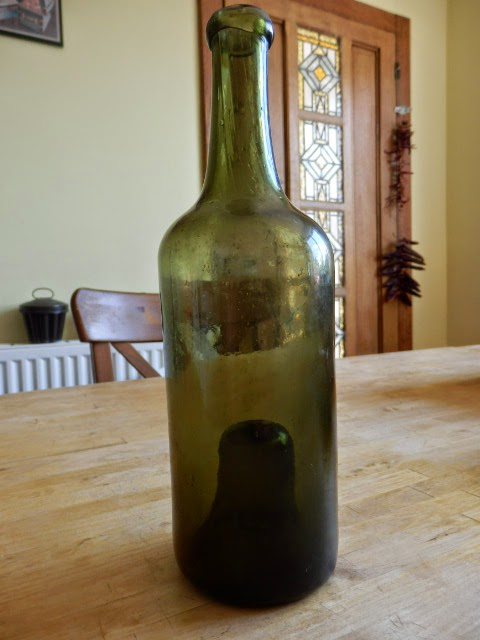
Waste category: glass